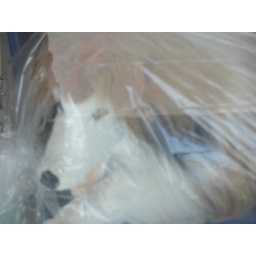
Doggy in plastic bag